Hep Stars

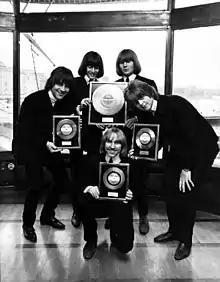
Hep Stars, 1967. Left to right, Pettersson, Hedlund, Andersson, Frisk, front Hegland

"I Natt Jag Drömde" a Swedish version of "Last Night I Had A Strangest Dream" was a massive hit in Sweden but, being a folk-song, divided the band to a degree. It also caused confusion among rock-oriented fans. The band continued playing up to 200 gigs in 1967. However, problems arose when the backup organisation made a less than adequate job with the tax authorities and in the general running of the business. At the same time, the general economic situation in the country started to stagnate towards the end of the 1960s.